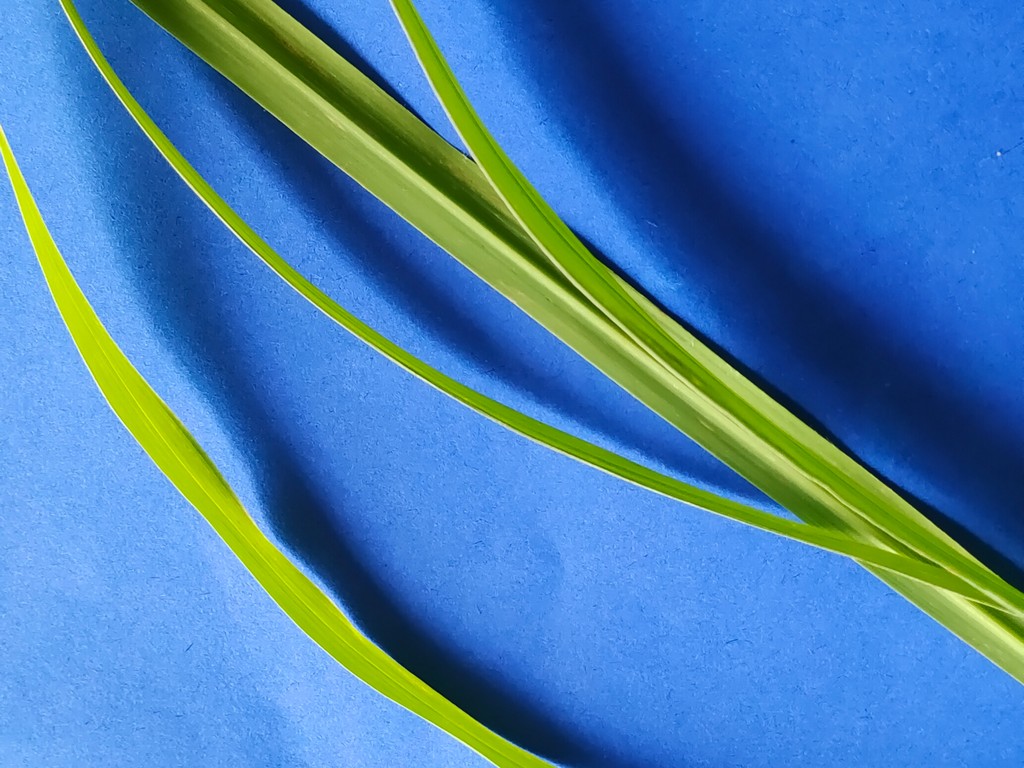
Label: Healthy